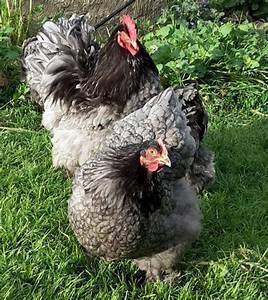
chicken